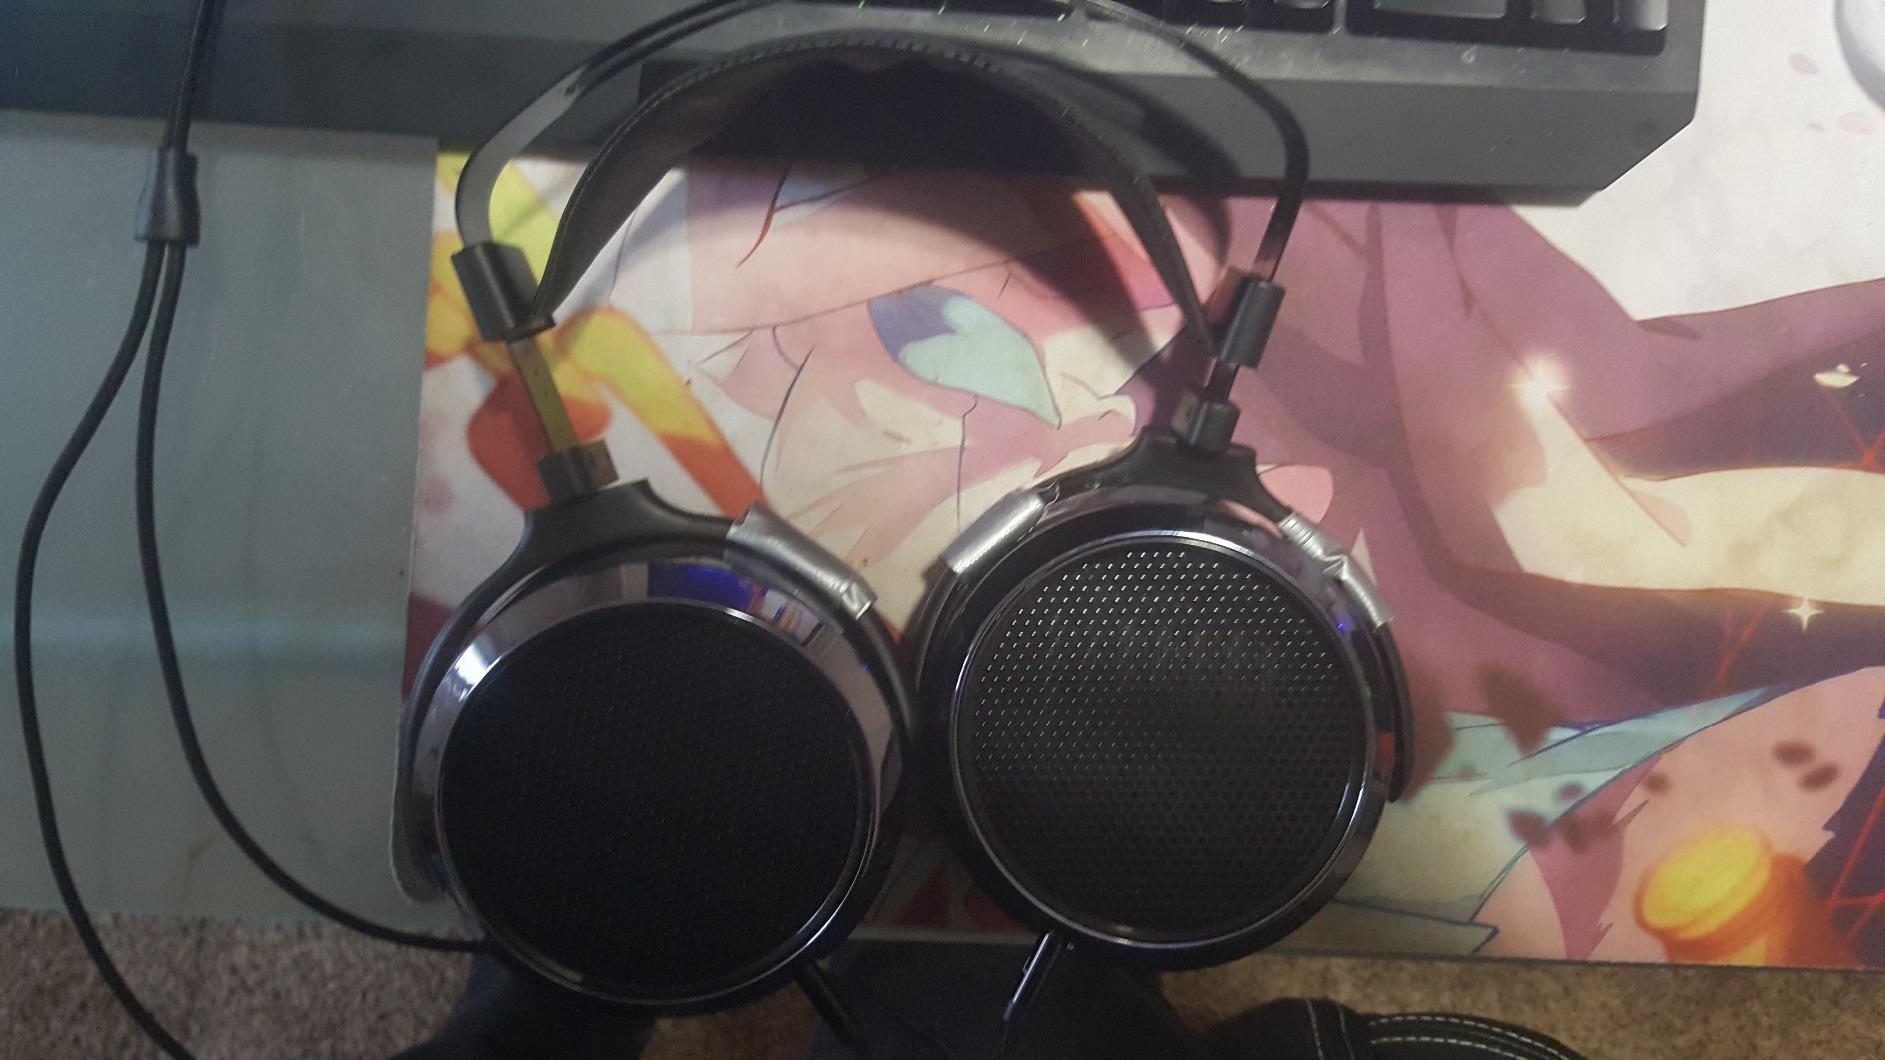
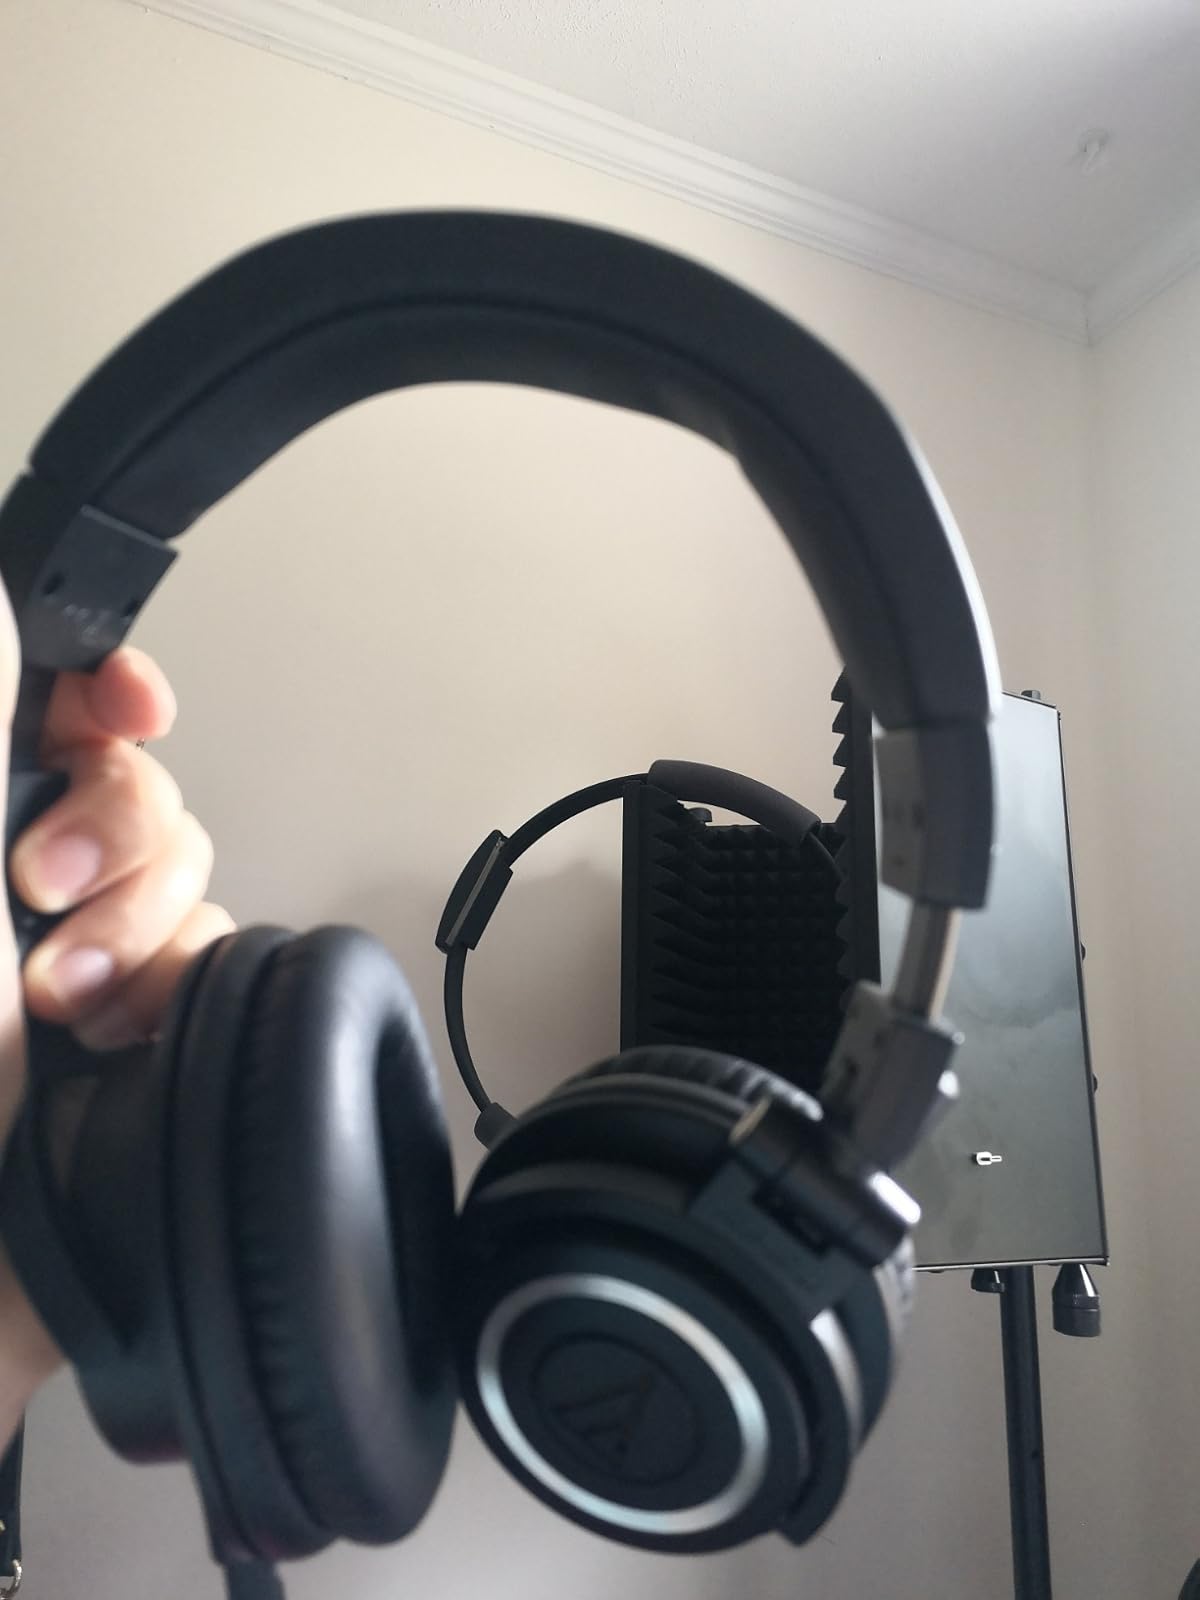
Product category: headphones
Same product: no